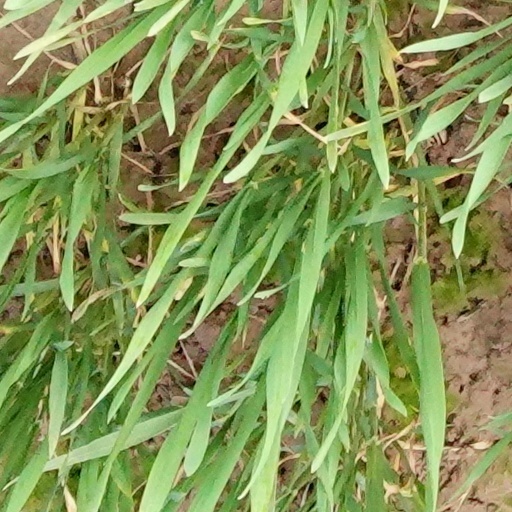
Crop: wheat